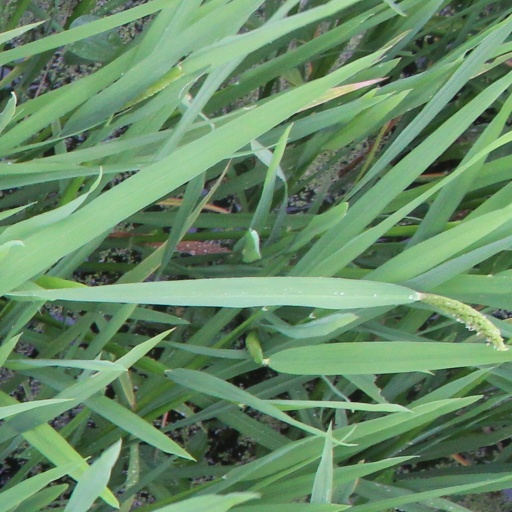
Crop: rice